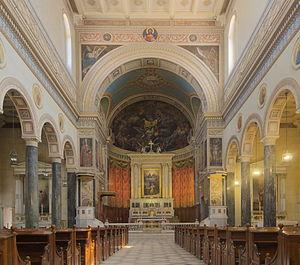
L'intérieur de l'église Saint Denys l'Aréopagite, cathédrale catholique romaine d'Athènes, Grèce. Les plans sont de Leo von Klenze (1784 - 1864), modifiés par Lysandros Kaftatzoglou (1811 - 1885). L'abside est ornée d'une fresque représentant l'apothéose de Saint Denys l'Aréopagite, oeuvre du peintre italien Guglielmo Bilanconi (1836 - 1907). Le sol est pavé de carreaux de marbre du Pentélique, et la nef est soutenue par douze colonnes de cinq mètres, en marbre vert de Tinos. Denys l'Aréopagite, converti par Saint-Paul, est le premier évêque d'Athènes.